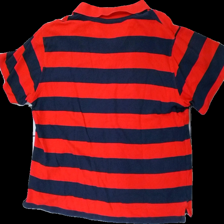
View: back
Type: Top
Category: Men
Brand: Mywear (Ica)
Colors: Red, Blue
Material: 100% cotton
Pattern: Striped
Cut: Regular
Size: XXL
Season: All
Damage location: top left
Damage 2 location: top right
Price range: <50
Recommended usage: Export
Description: randig pike, lite urtvättad, sliten i kragen